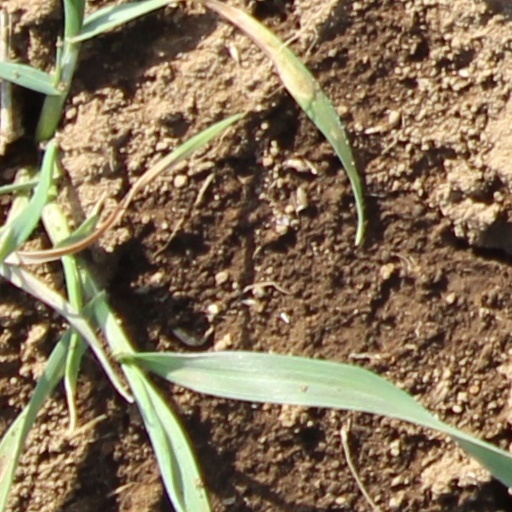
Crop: wheat